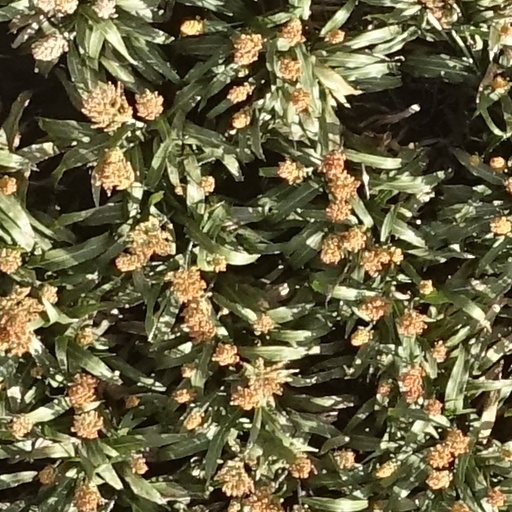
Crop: sorghum